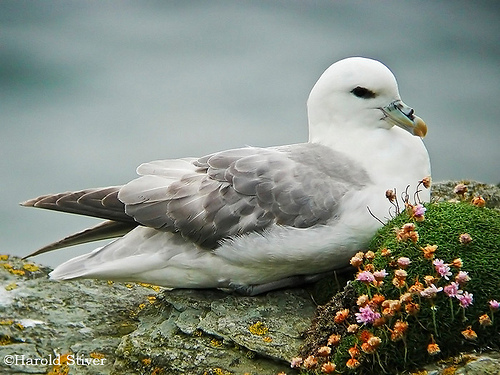
a beautifully proportioned white and grey bird with a short bill and bright white crown.
bird has white body feathers, white breast feather, and hooked beaka white bird with light gray wings, dark gray rectricles, gray beak and black eyes.
this white bird has a rounded, slightly downward-facing, yellow-tipped beak, and gray and white wings and back with dark gray rectrices.
this is a white bird with a grey wing and an orange beak.
large white bird with light grey wings, rounded head and a yellow and blue rounded bill
this bird is white with grey and has a very short beak.
a normal size bird with a white chest and an average sized head compared to the body.
this bird has a white crown, grey primaries, and a white throat.
this bird is white with grey and has a long, pointy beak.
Species: Northern Fulmar